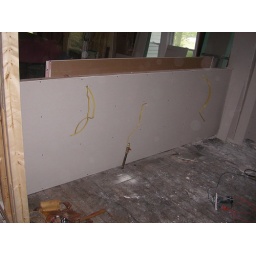
Half wall in kitchen